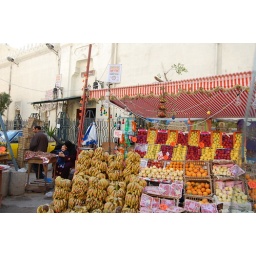
fruit stand in market